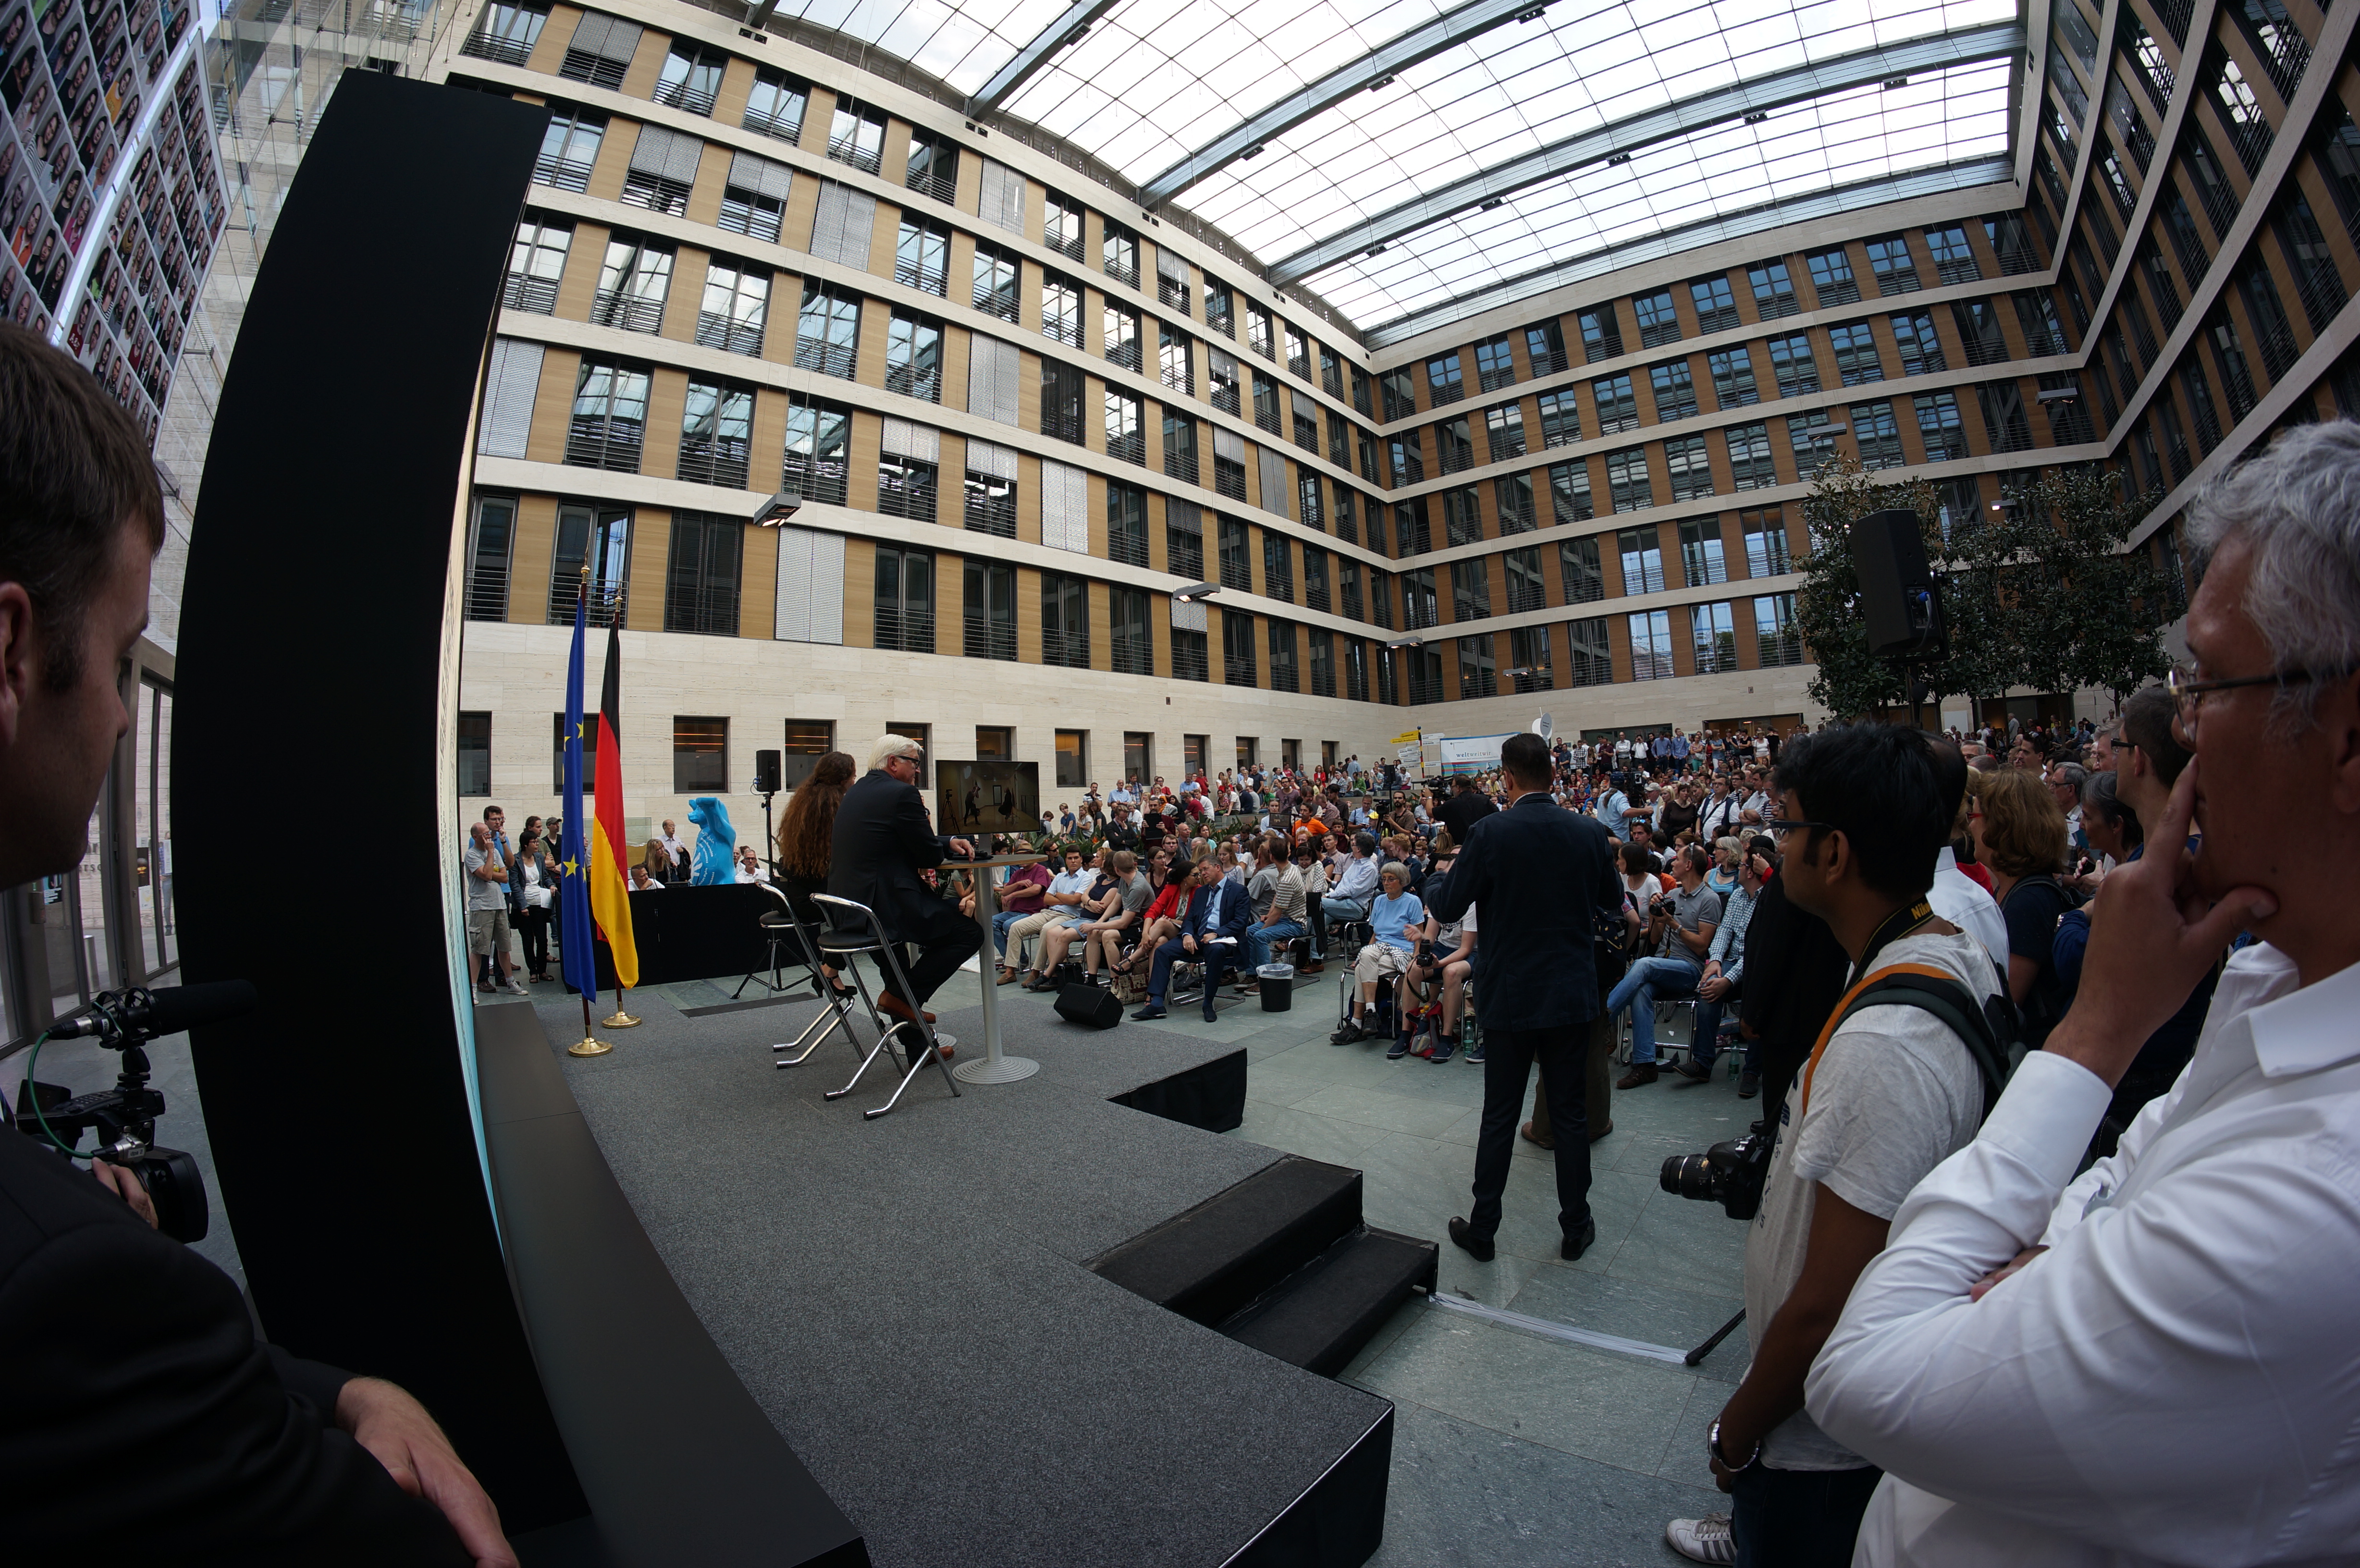
street, city, crowd, 2015, germany, deutschland, berlin, walimex, samyang, sony, nex, nex6, lenstagged, steffenzahn, walimex8mm, 8mm